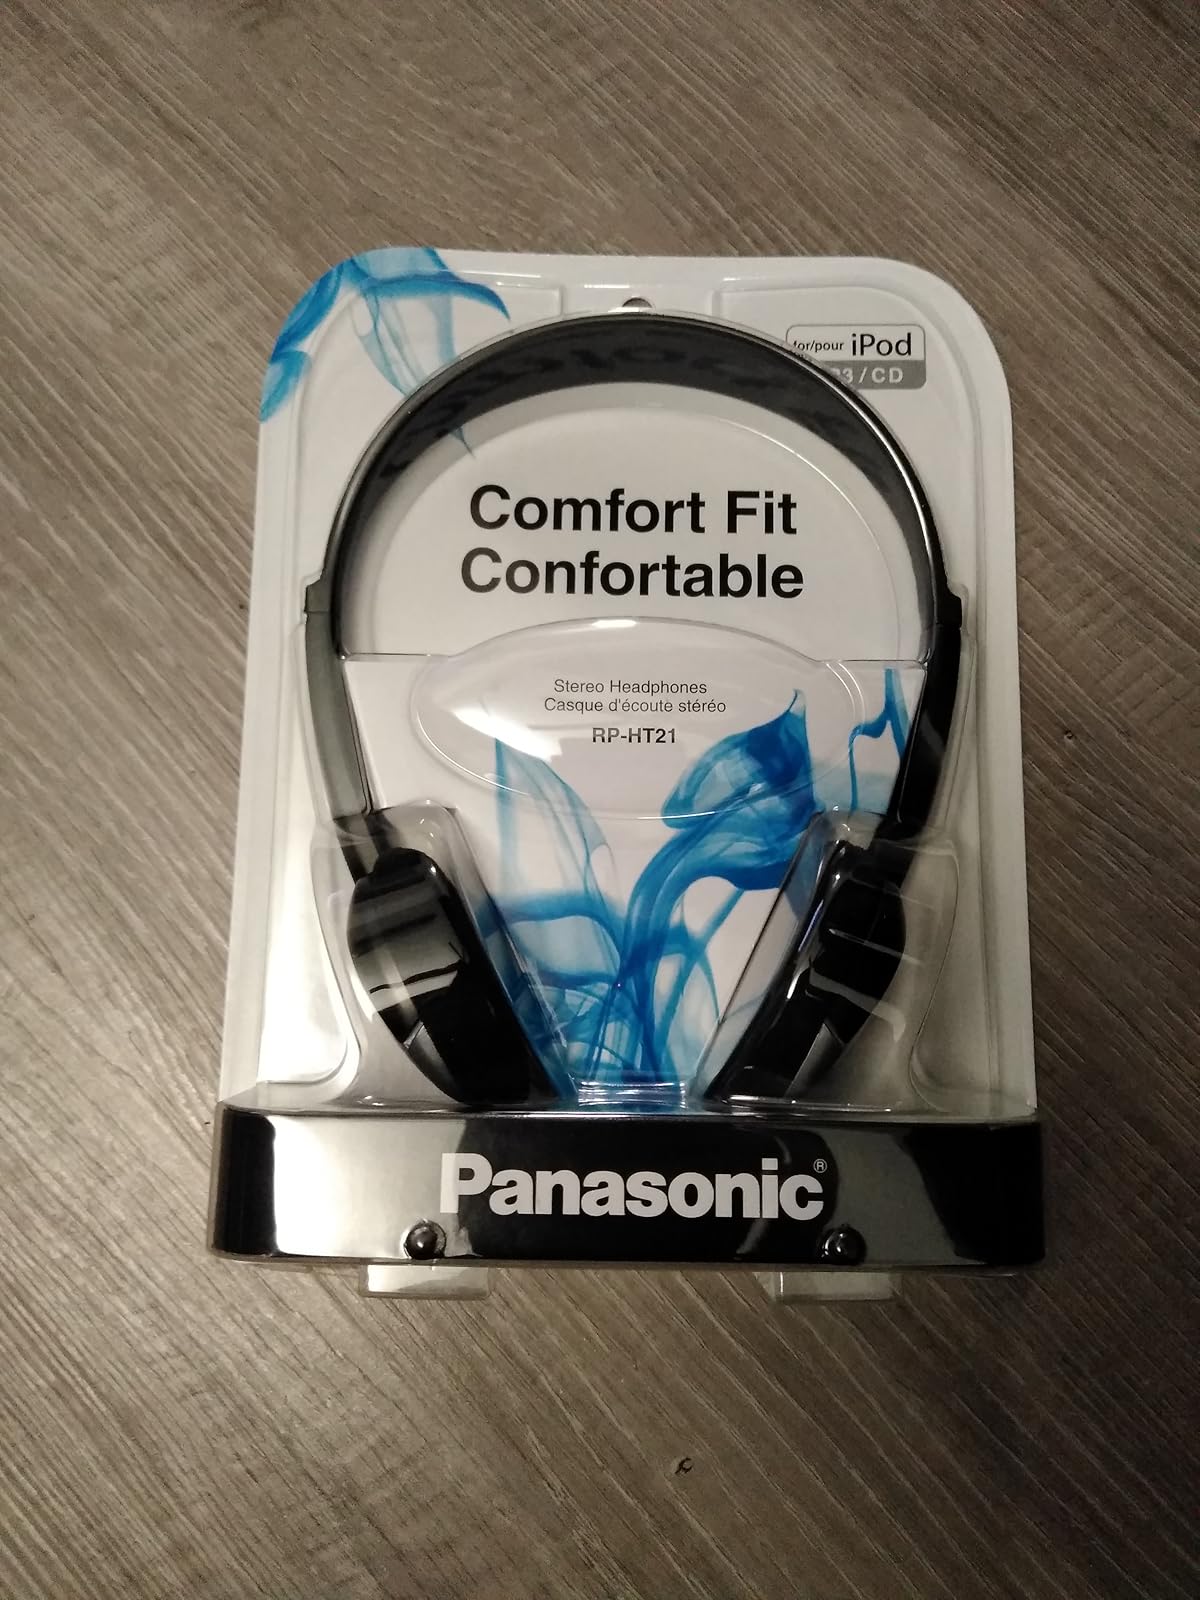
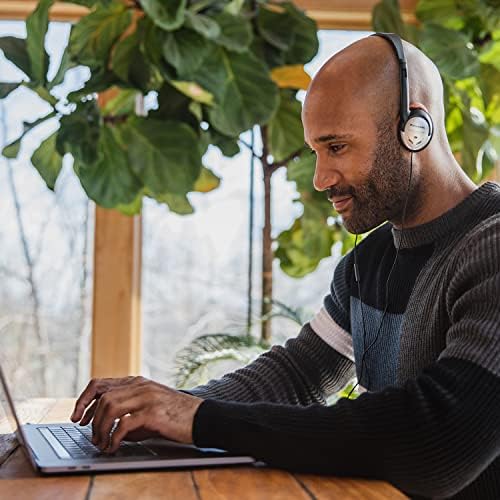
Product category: headphones
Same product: yes